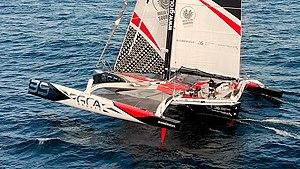
© Bonnie and Clark
Gilles Lamiré, né le 6 octobre 1970 à Lamballe est un skipper professionnel français.